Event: Typhoon Ruby
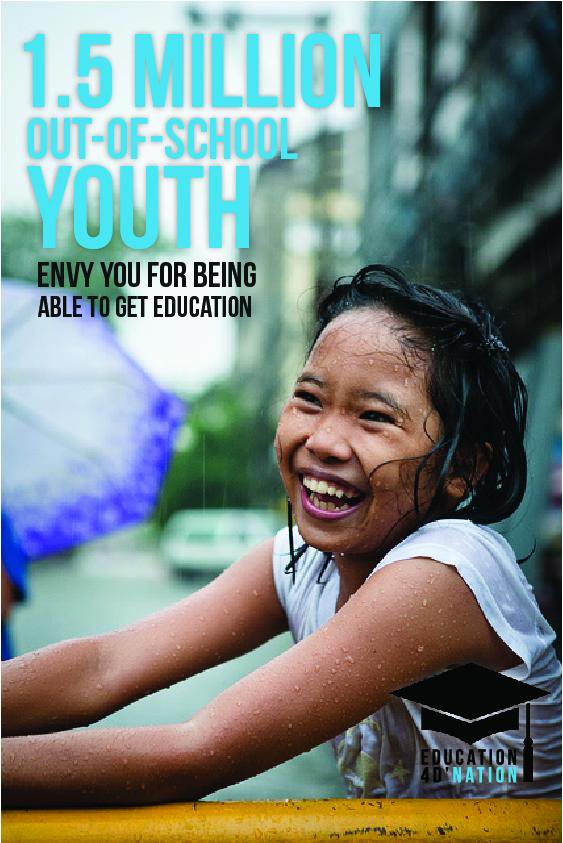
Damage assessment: no_damage